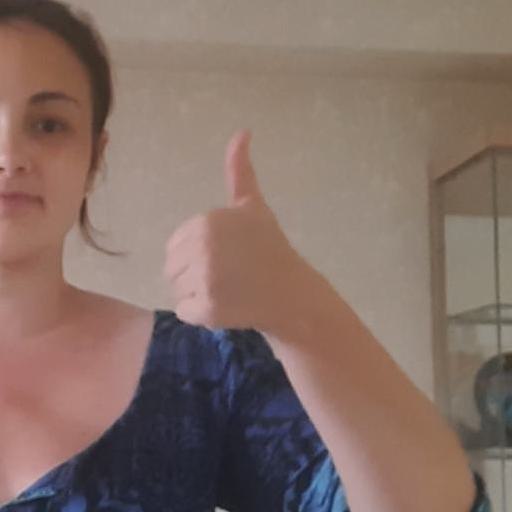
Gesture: like